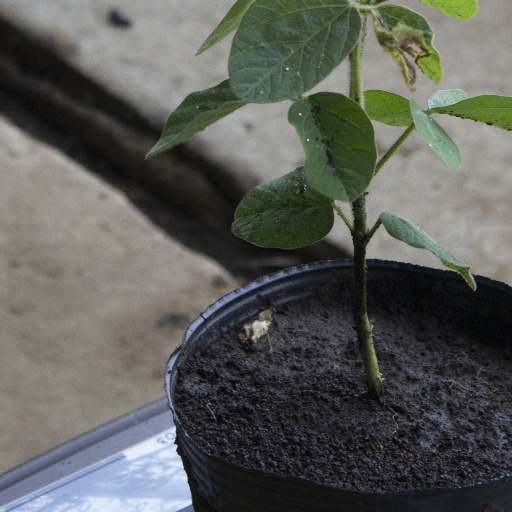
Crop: soybean